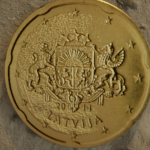
Coin value: 20cents
Country: lv
Edition: standard